Alexander Kerr (banker)

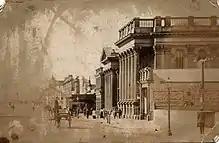
Postcard dated 1908 sent to Mrs Kerr showing Thames Street, Oamaru, with the National Bank and Bank of New South Wales.

In 1863 he was initiated into the Freemasons and was a member of the Mount Alexander Lodge, Castlemaine, becoming its master in 1866.